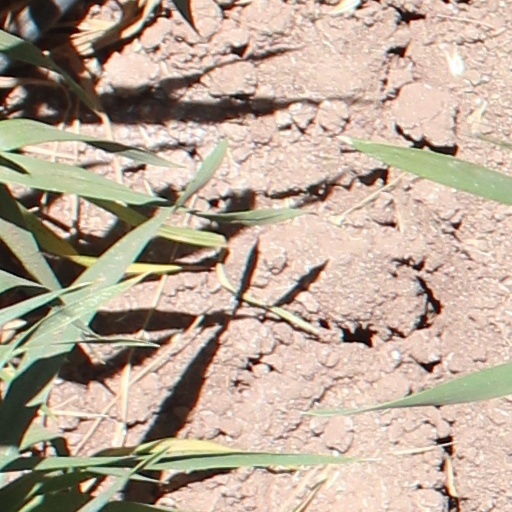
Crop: wheat